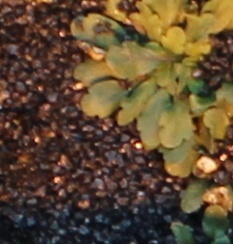
Label: Horseweed